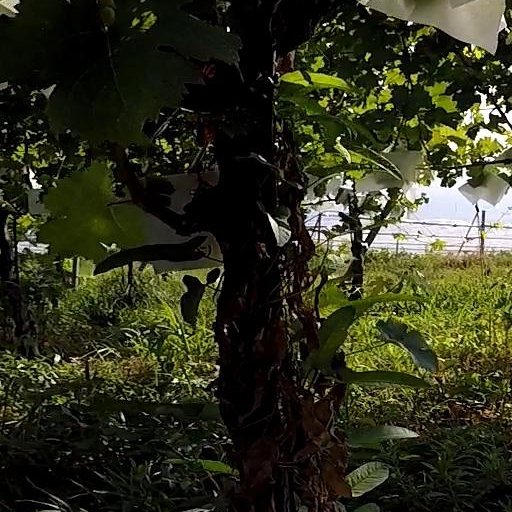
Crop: grape